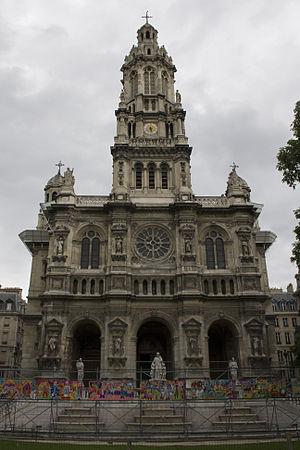
Église de la Sainte-Trinité de Paris Українська: Церква Святої Троїці у Парижі Русский: Церковь Святой Троицы в Париже Español: Iglesia de la Santa Trinidad de París, las tres estatuas bajo los tres arcos de los soportales son obra de Eugène-Louis Lequesne
L'église de la Sainte-Trinité de Paris est un édifice religieux situé place d'Estienne-d'Orves, dans le 9ᵉ arrondissement de Paris, au croisement de la rue Blanche, de la rue de Clichy, de la rue de la Chaussée-d'Antin, de la rue Saint-Lazare et de la rue de Châteaudun.